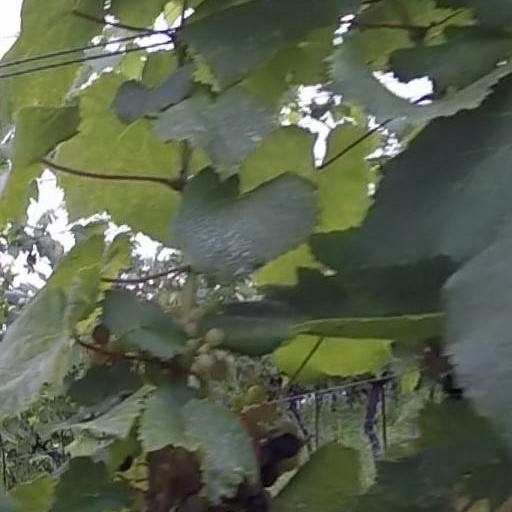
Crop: grape